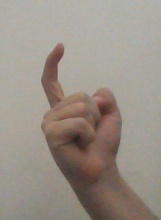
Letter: ra